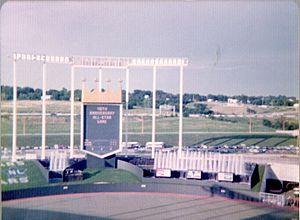
Le Match des étoiles de la Ligue majeure de baseball est un match annuel de baseball disputé par l'équipe des étoiles de la Ligue américaine et la Ligue nationale. Les joueurs de la formation de départ sont choisis par un vote entre les fans, à l'exception des lanceurs qui sont, à l'instar des joueurs réservistes, invités par les entraîneurs. Le match est disputé chaque année vers le milieu du mois de juillet.
Le Kauffman Stadium est un stade de baseball situé près du Arrowhead Stadium dans le Truman Sports Complex à Kansas City, au Missouri.